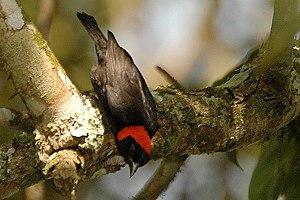
Le Malimbe à tête rouge est une espèce de passereaux appartenant à la famille des Ploceidae.
Le genre Malimbus regroupe 10 espèces de passereaux appartenant à la famille des Ploceidae.